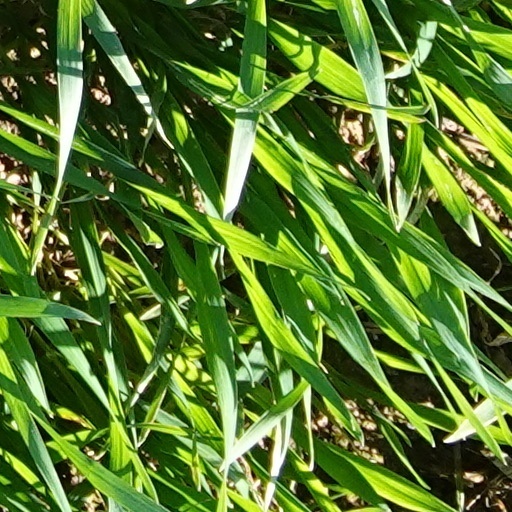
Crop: wheat